MaDFroG

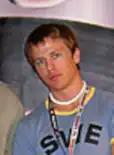
Johansson in 2004

Fredrik Johansson, better known by the pseudonym MaDFroG, is a retired Swedish "Warcraft III" and "StarCraft II" player.